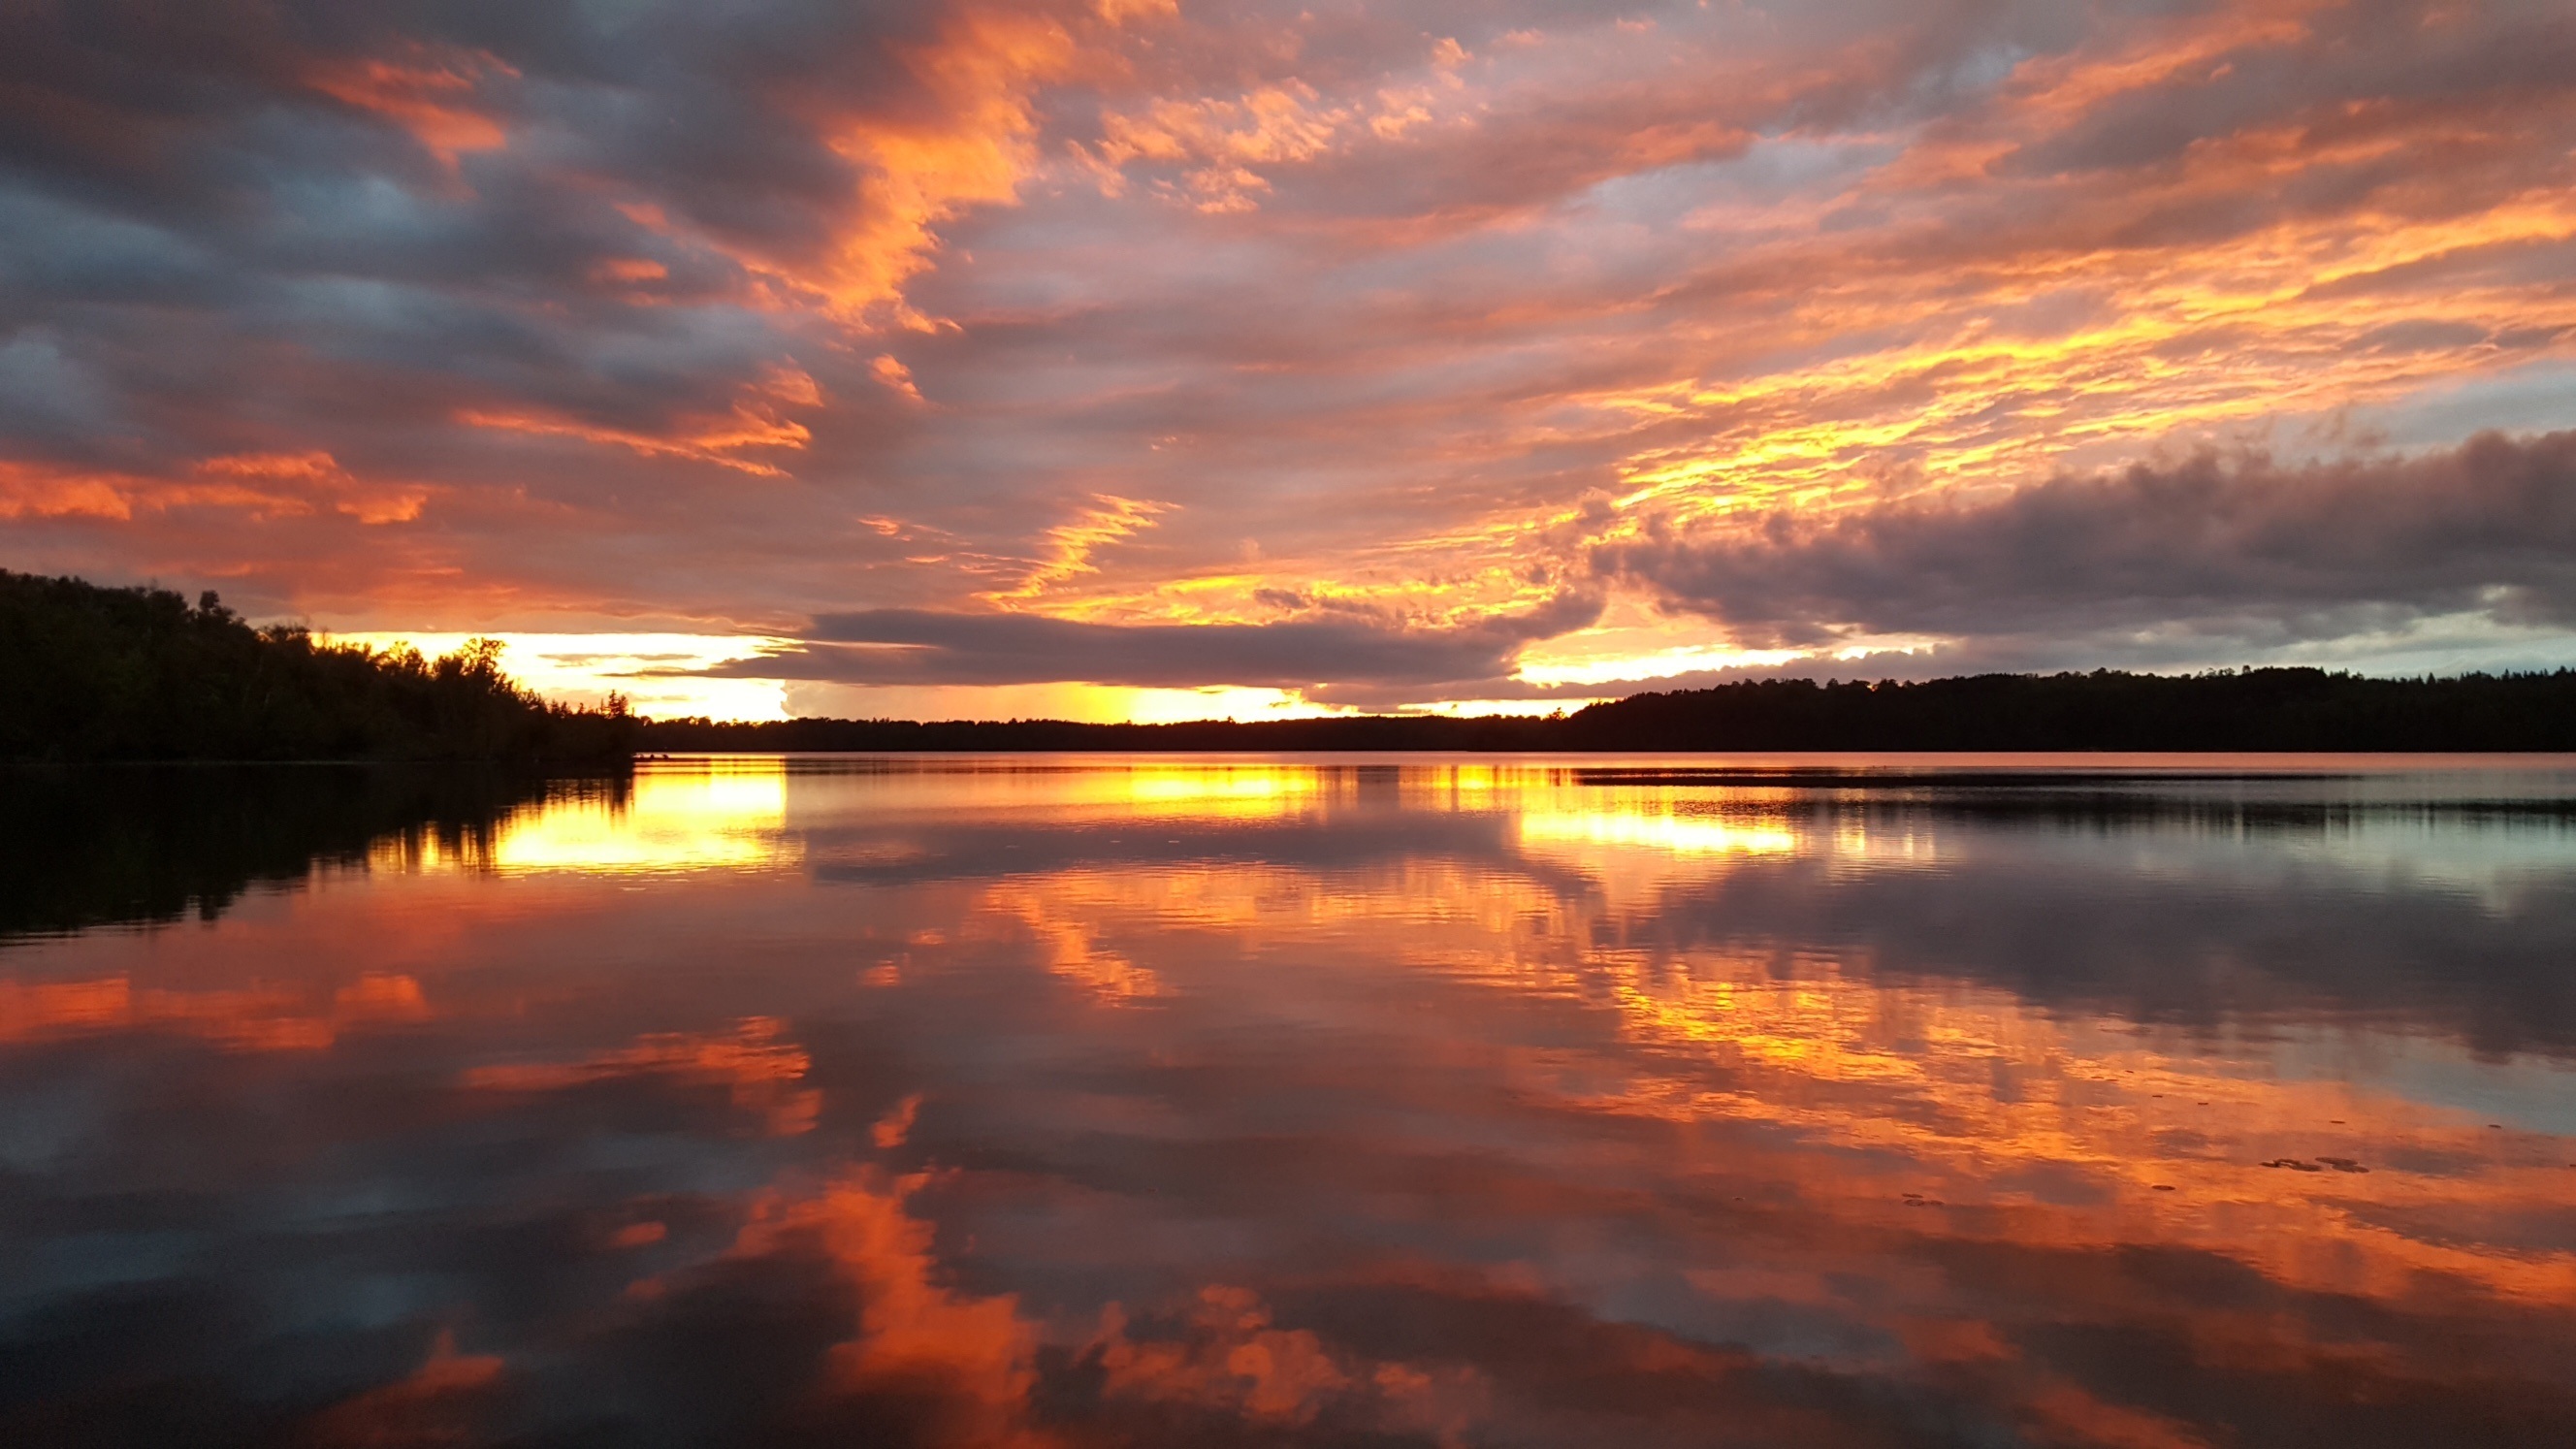
landscape, sea, water, outdoor, horizon, silhouette, cloud, sky, sunrise, sunset, sunlight, morning, lake, dawn, atmosphere, river, dusk, evening, reflection, peaceful, clouds, dramatic, loch, sunset sky, afterglow, red sky at morning